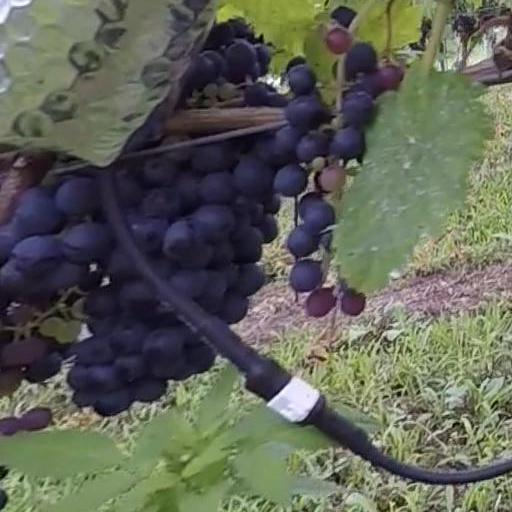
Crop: grape